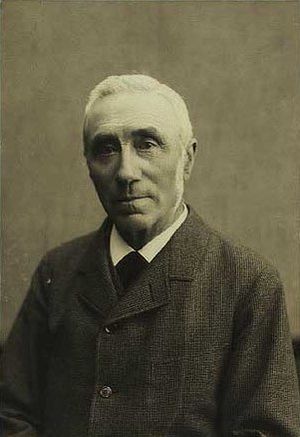
H.N. Valentiner
Heinrich Nicolai Valentiner var en dansk landmand, godsejer og etatsråd.